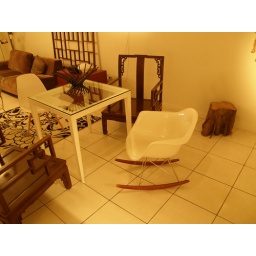
eames rocker, stump, satellite bowl by Carlo Contin, eames chair, japanese table